Italian Renaissance sculpture

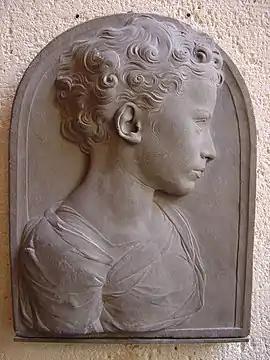
Relief bust of a boy in pietra serena, unknown, c. 1500

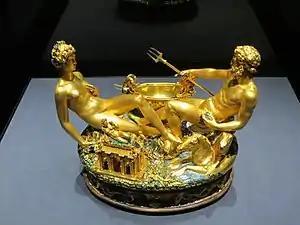
Cellini Salt Cellar, gold and enamels, by Benvenuto Cellini

The term "sculptor" only came into use during the 15th century; before that sculptors were known as stonecarvers, woodcarvers and so on. "Statua" ("statue", and the art of making them) was another new Italian word, replacing medieval terms such as "figura", "simulacrum" and "imago", also used for painted images.